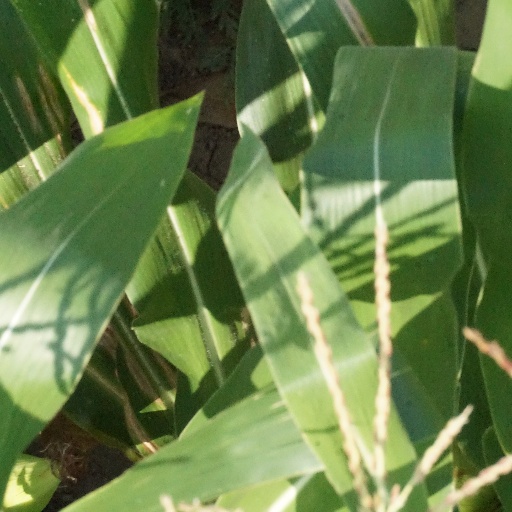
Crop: maize; corn